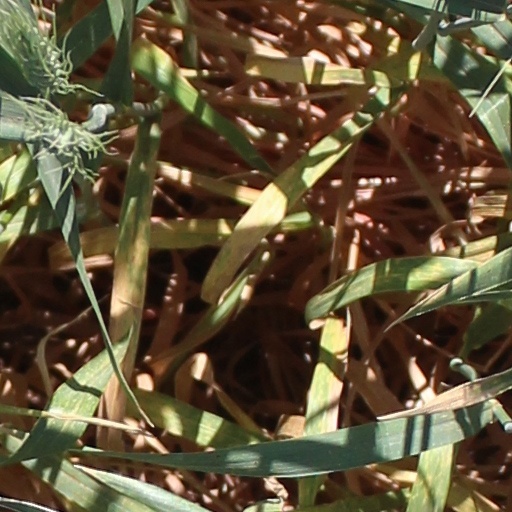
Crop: wheat